Dutton Park, Queensland

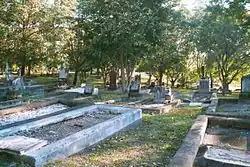

Brisbane South State Secondary College opened on 1 January 2021 for an initial intake of Year 7 students. During planning, it was known as Inner City South State Secondary College. It was built in Dutton Park to ease pressure on Brisbane State High School in neighbouring South Brisbane.